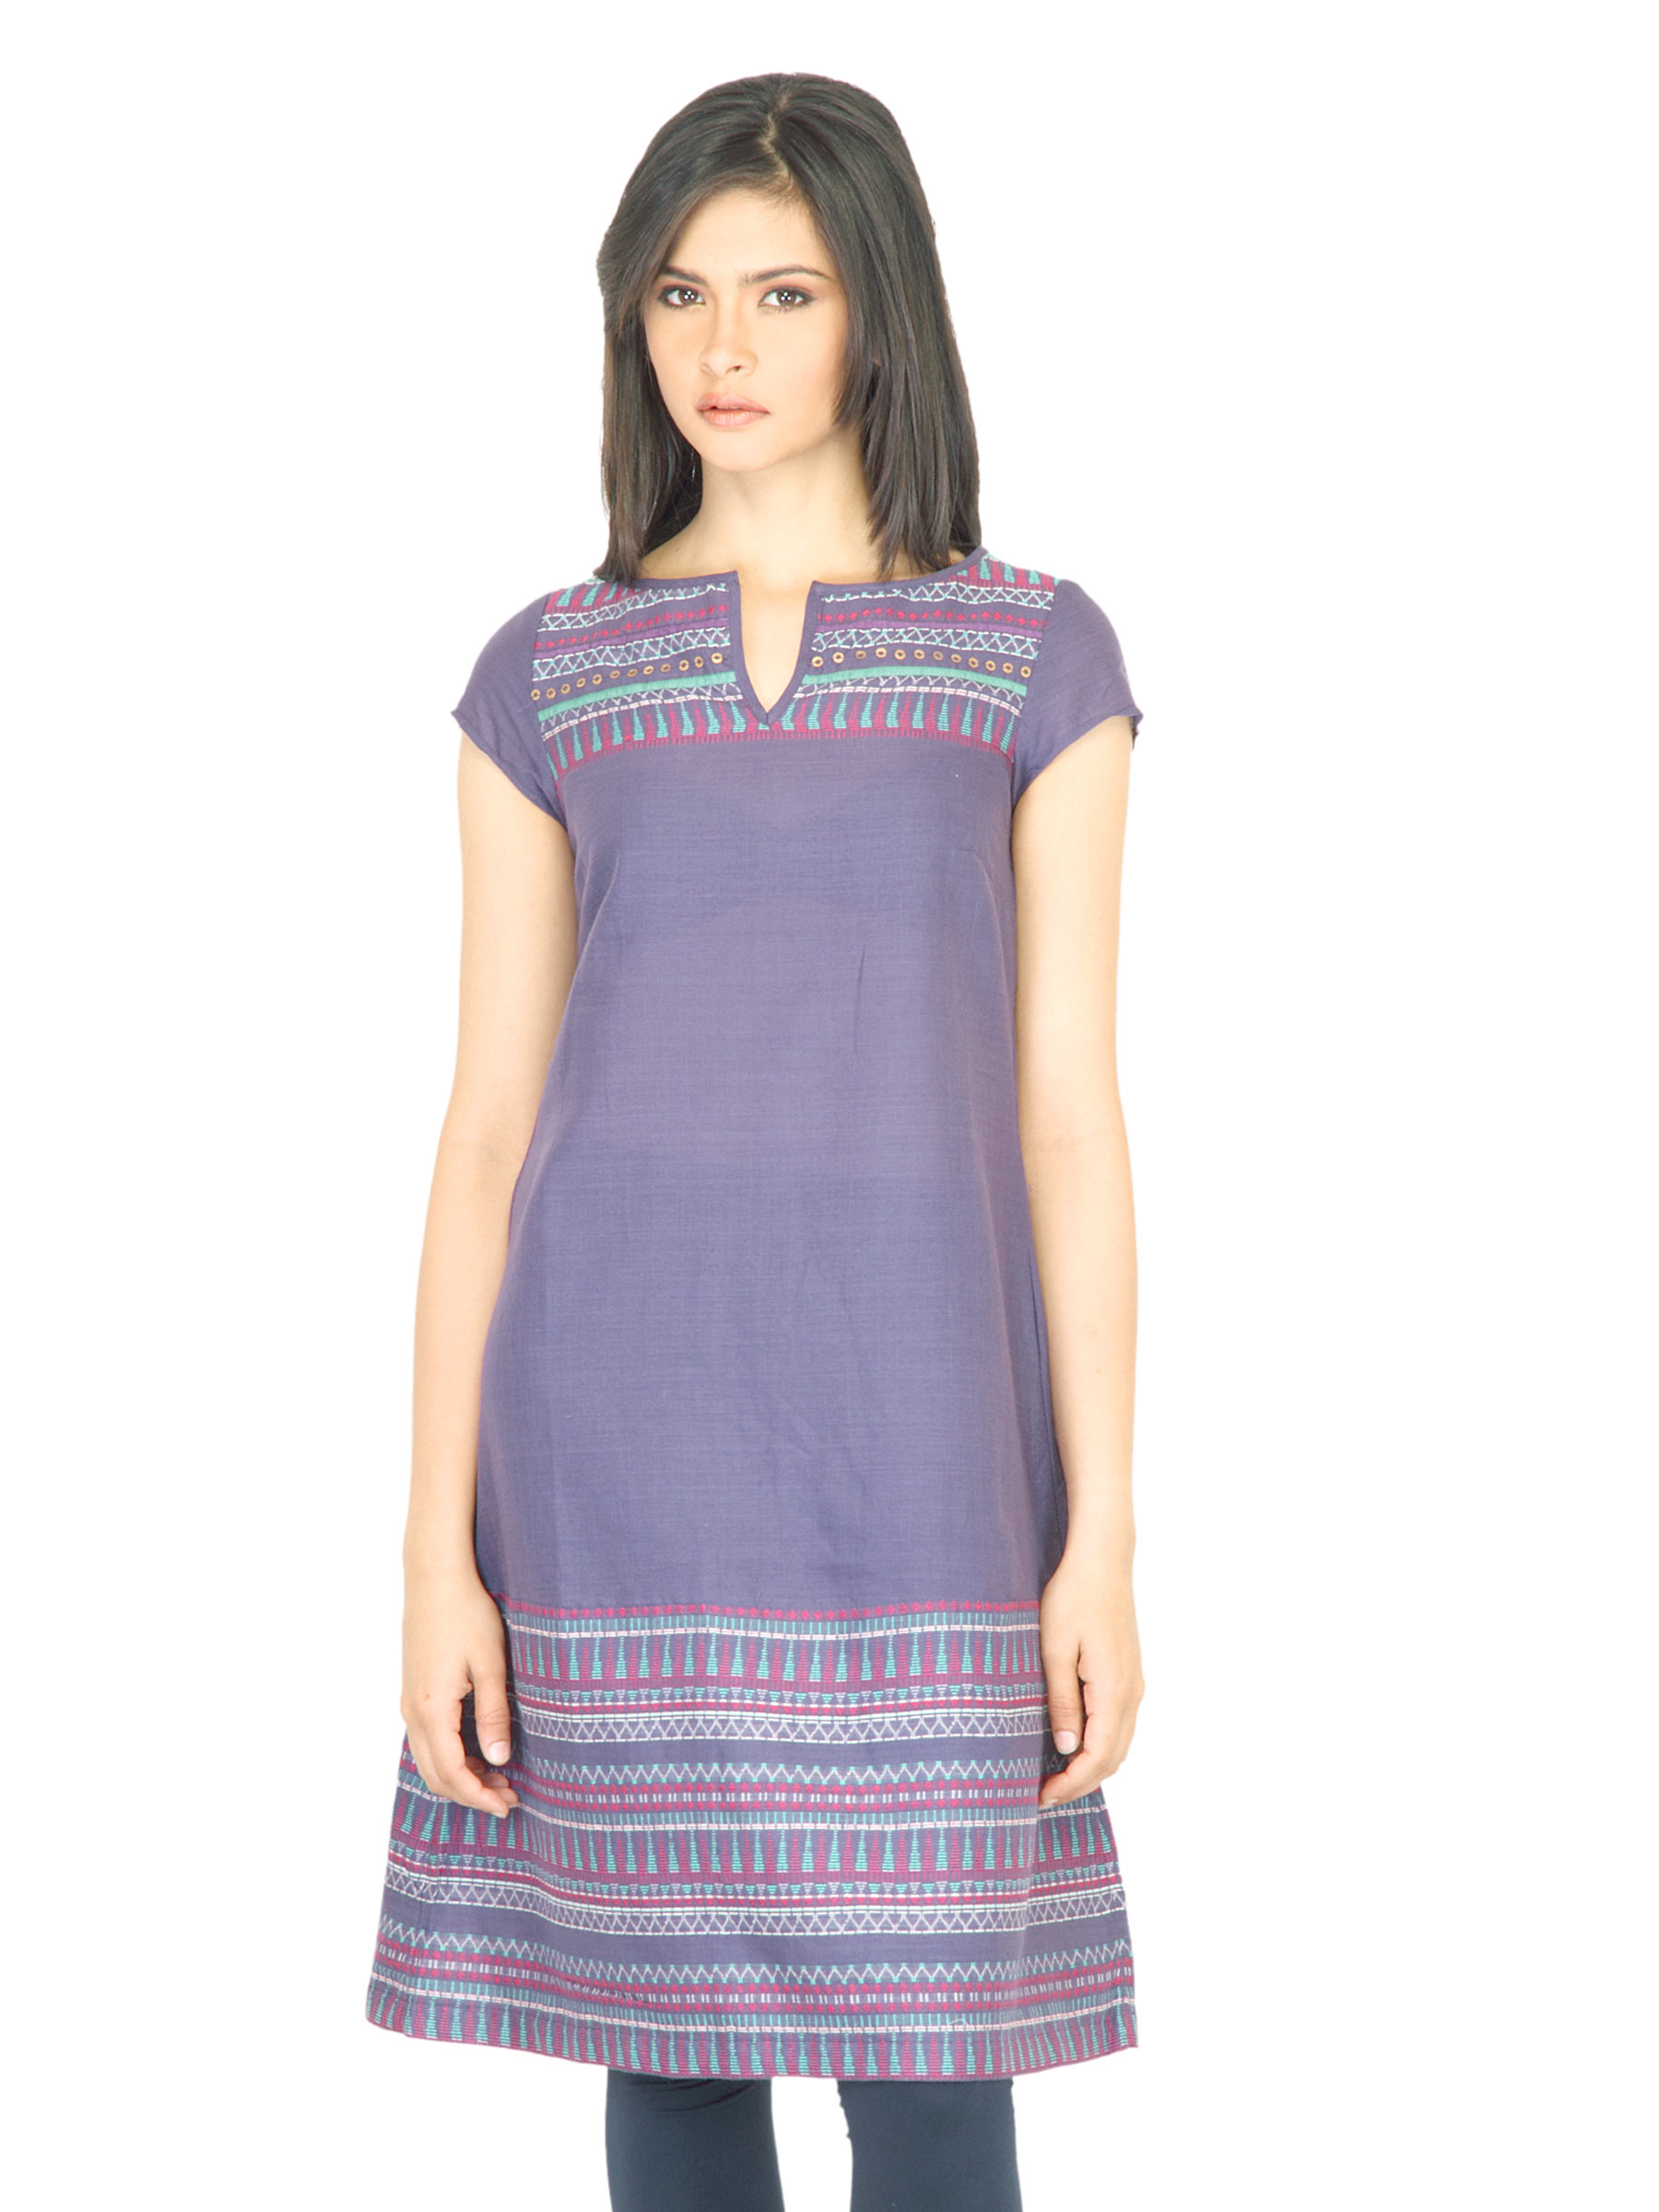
W Women Thread Work Purple Kurta
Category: Apparel / Topwear / Kurtas
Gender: Women
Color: Purple
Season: Fall 2011
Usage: Ethnic